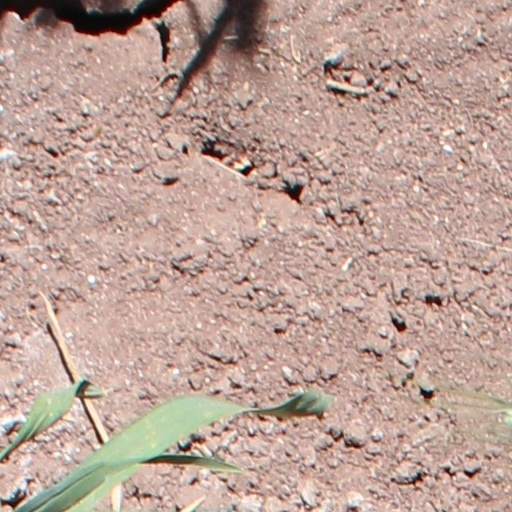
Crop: wheat